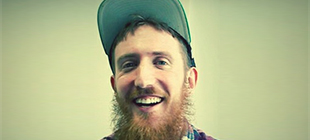
Gender: men